524th Special Operations Squadron

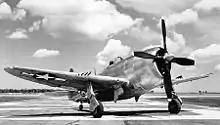
Republic P-47 Thunderbolt

Maintenance and support personnel went by sea to North Africa while aircrews and the A-20s flew to South America then across to North Africa, In North Africa, the A-20s were sent to other groups and the 91st was redesignated as the 524th Fighter-Bomber Squadron and equipped with the North American A-36 Apache dive bomber. The squadron flew its first combat missions of the war from Korba Airfield, Tunisia on 6 June 1943. The 524th was redesignated the 524th Fighter Squadron in May 1944 and converted first to the Curtiss P-40 Warhawk, then to the Republic P-47 Thunderbolt aircraft.